Hanriot

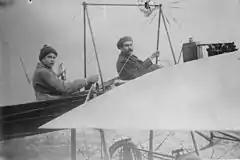
Marcel Hanriot and René Hanriot in 1911.

Aéroplanes Hanriot et Cie. or simply 'Hanriot' was a French aircraft manufacturer with roots going back to the beginning of aviation. Founded by in 1910 as "The Monoplans Hanriot Company Ltd.", the company survived in different forms until 1916 when it established itself with the Hanriot-Dupont (HD.) fighters and observation aircraft. The company lasted through several takeovers and structural changes until, in 1936, it merged with Farman to become the Société Nationale de Constructions Aéronautiques du Centre (SNCAC). 'Central Air Works' consortium.